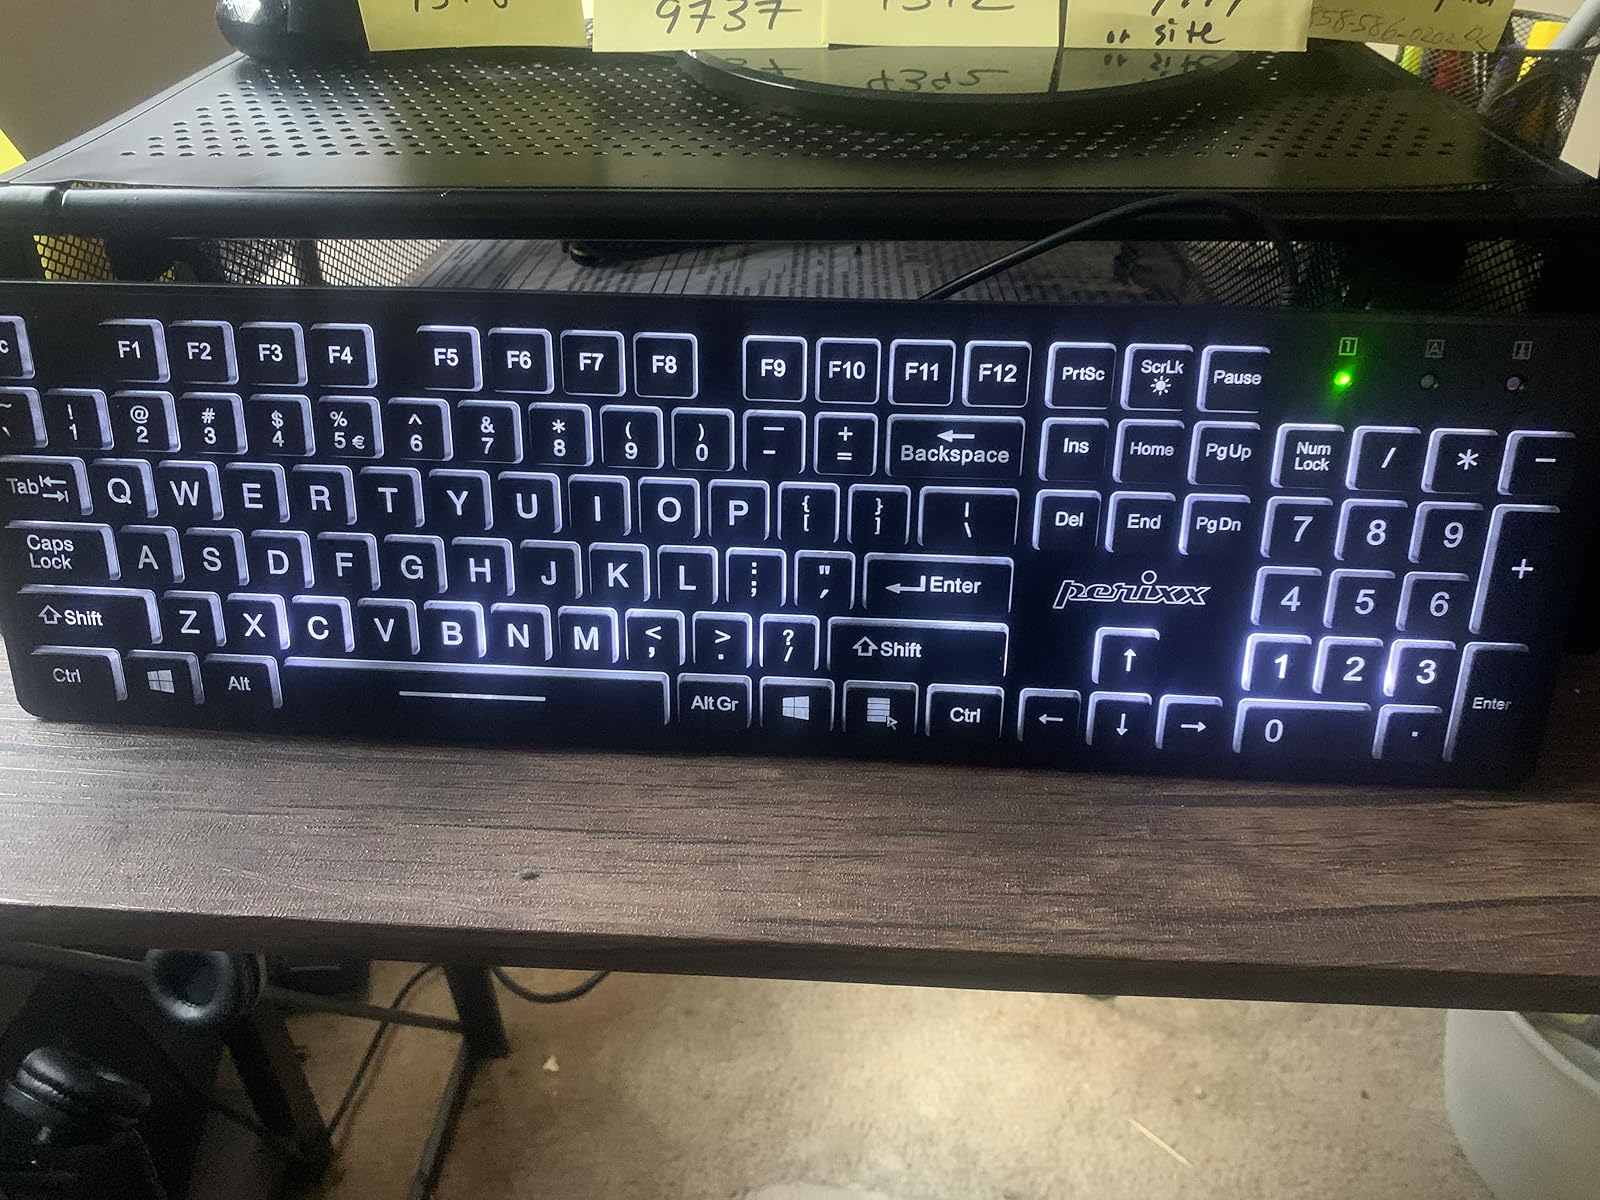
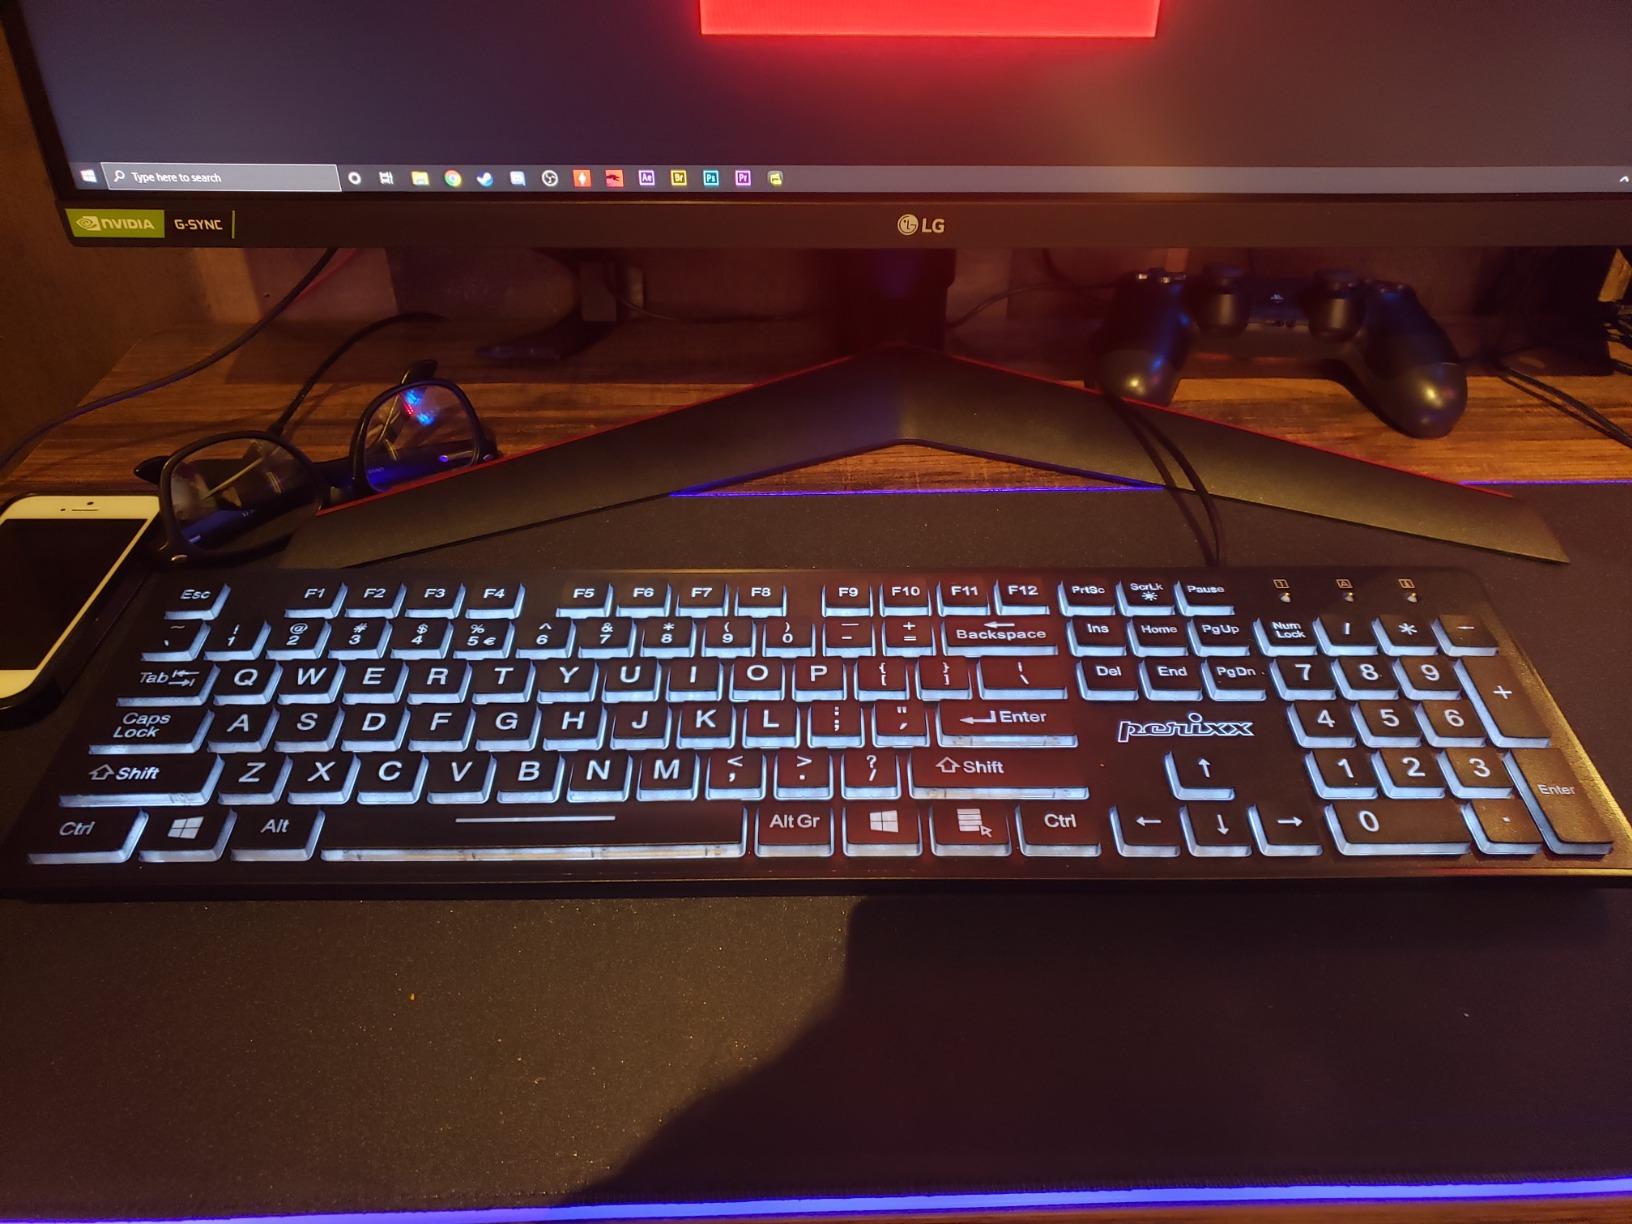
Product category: keyboard
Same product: yes